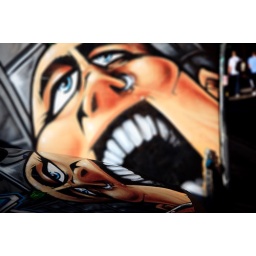
I focused on the reflection in a car bonnet, throwing the wall out of focus.